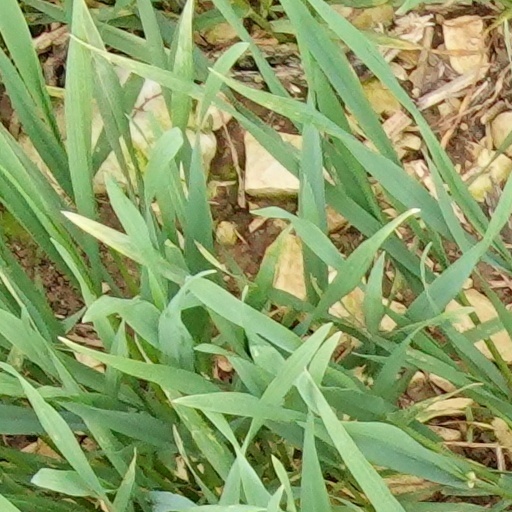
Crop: wheat